Answer in natural language. Considering the relative positions, where is Doorway (highlighted by a red box) with respect to light brown wooden dresser with 10 drawers (highlighted by a green box)? Choose between the following options: right or left
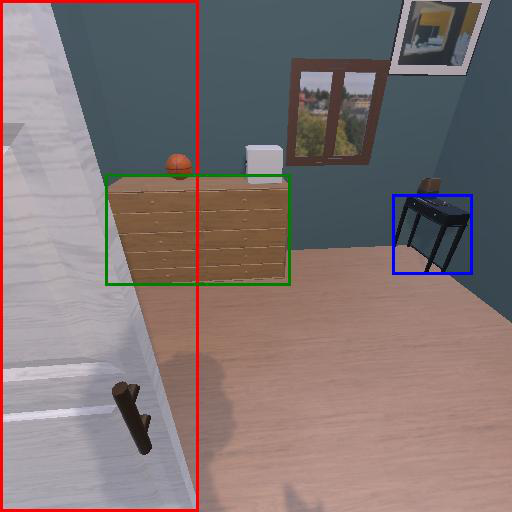
<answer>left</answer>